Chris Buncombe

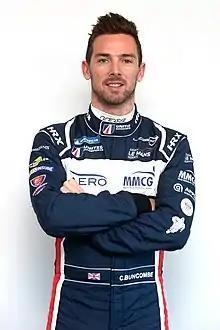
Buncombe in 2018

Christopher James Buncombe (born 5 May 1978 in Taunton, Somerset, England) is a British racing driver who made his last appearance at the Le Mans 24 Hours was in 2011. He joined Aston Martin Racing at the end of the 2009 season when he drove in the Le Mans Series scoring a podium finish on his debut with the team at Nürburgring driving the 008 Aston Martin LMP1 car. Chris won the 2007 24 Hours of Le Mans in the LMP2 class driving for Binnie Motorsports in their Lola B05/40-Zytek.